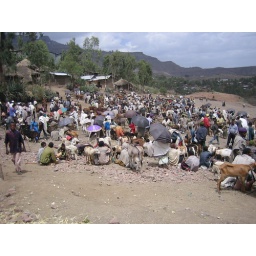
Looking downhill, looking over the animal market towards the lower city